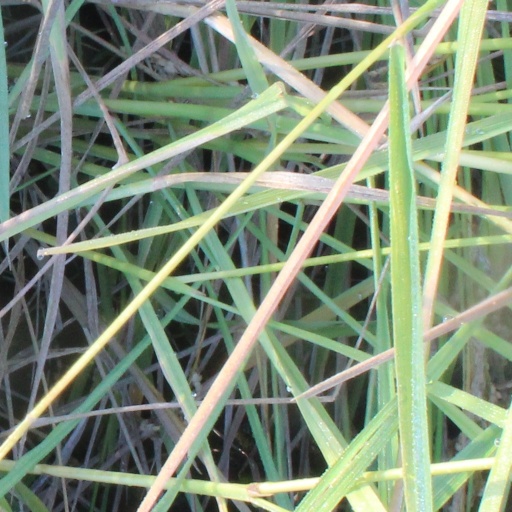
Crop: rice